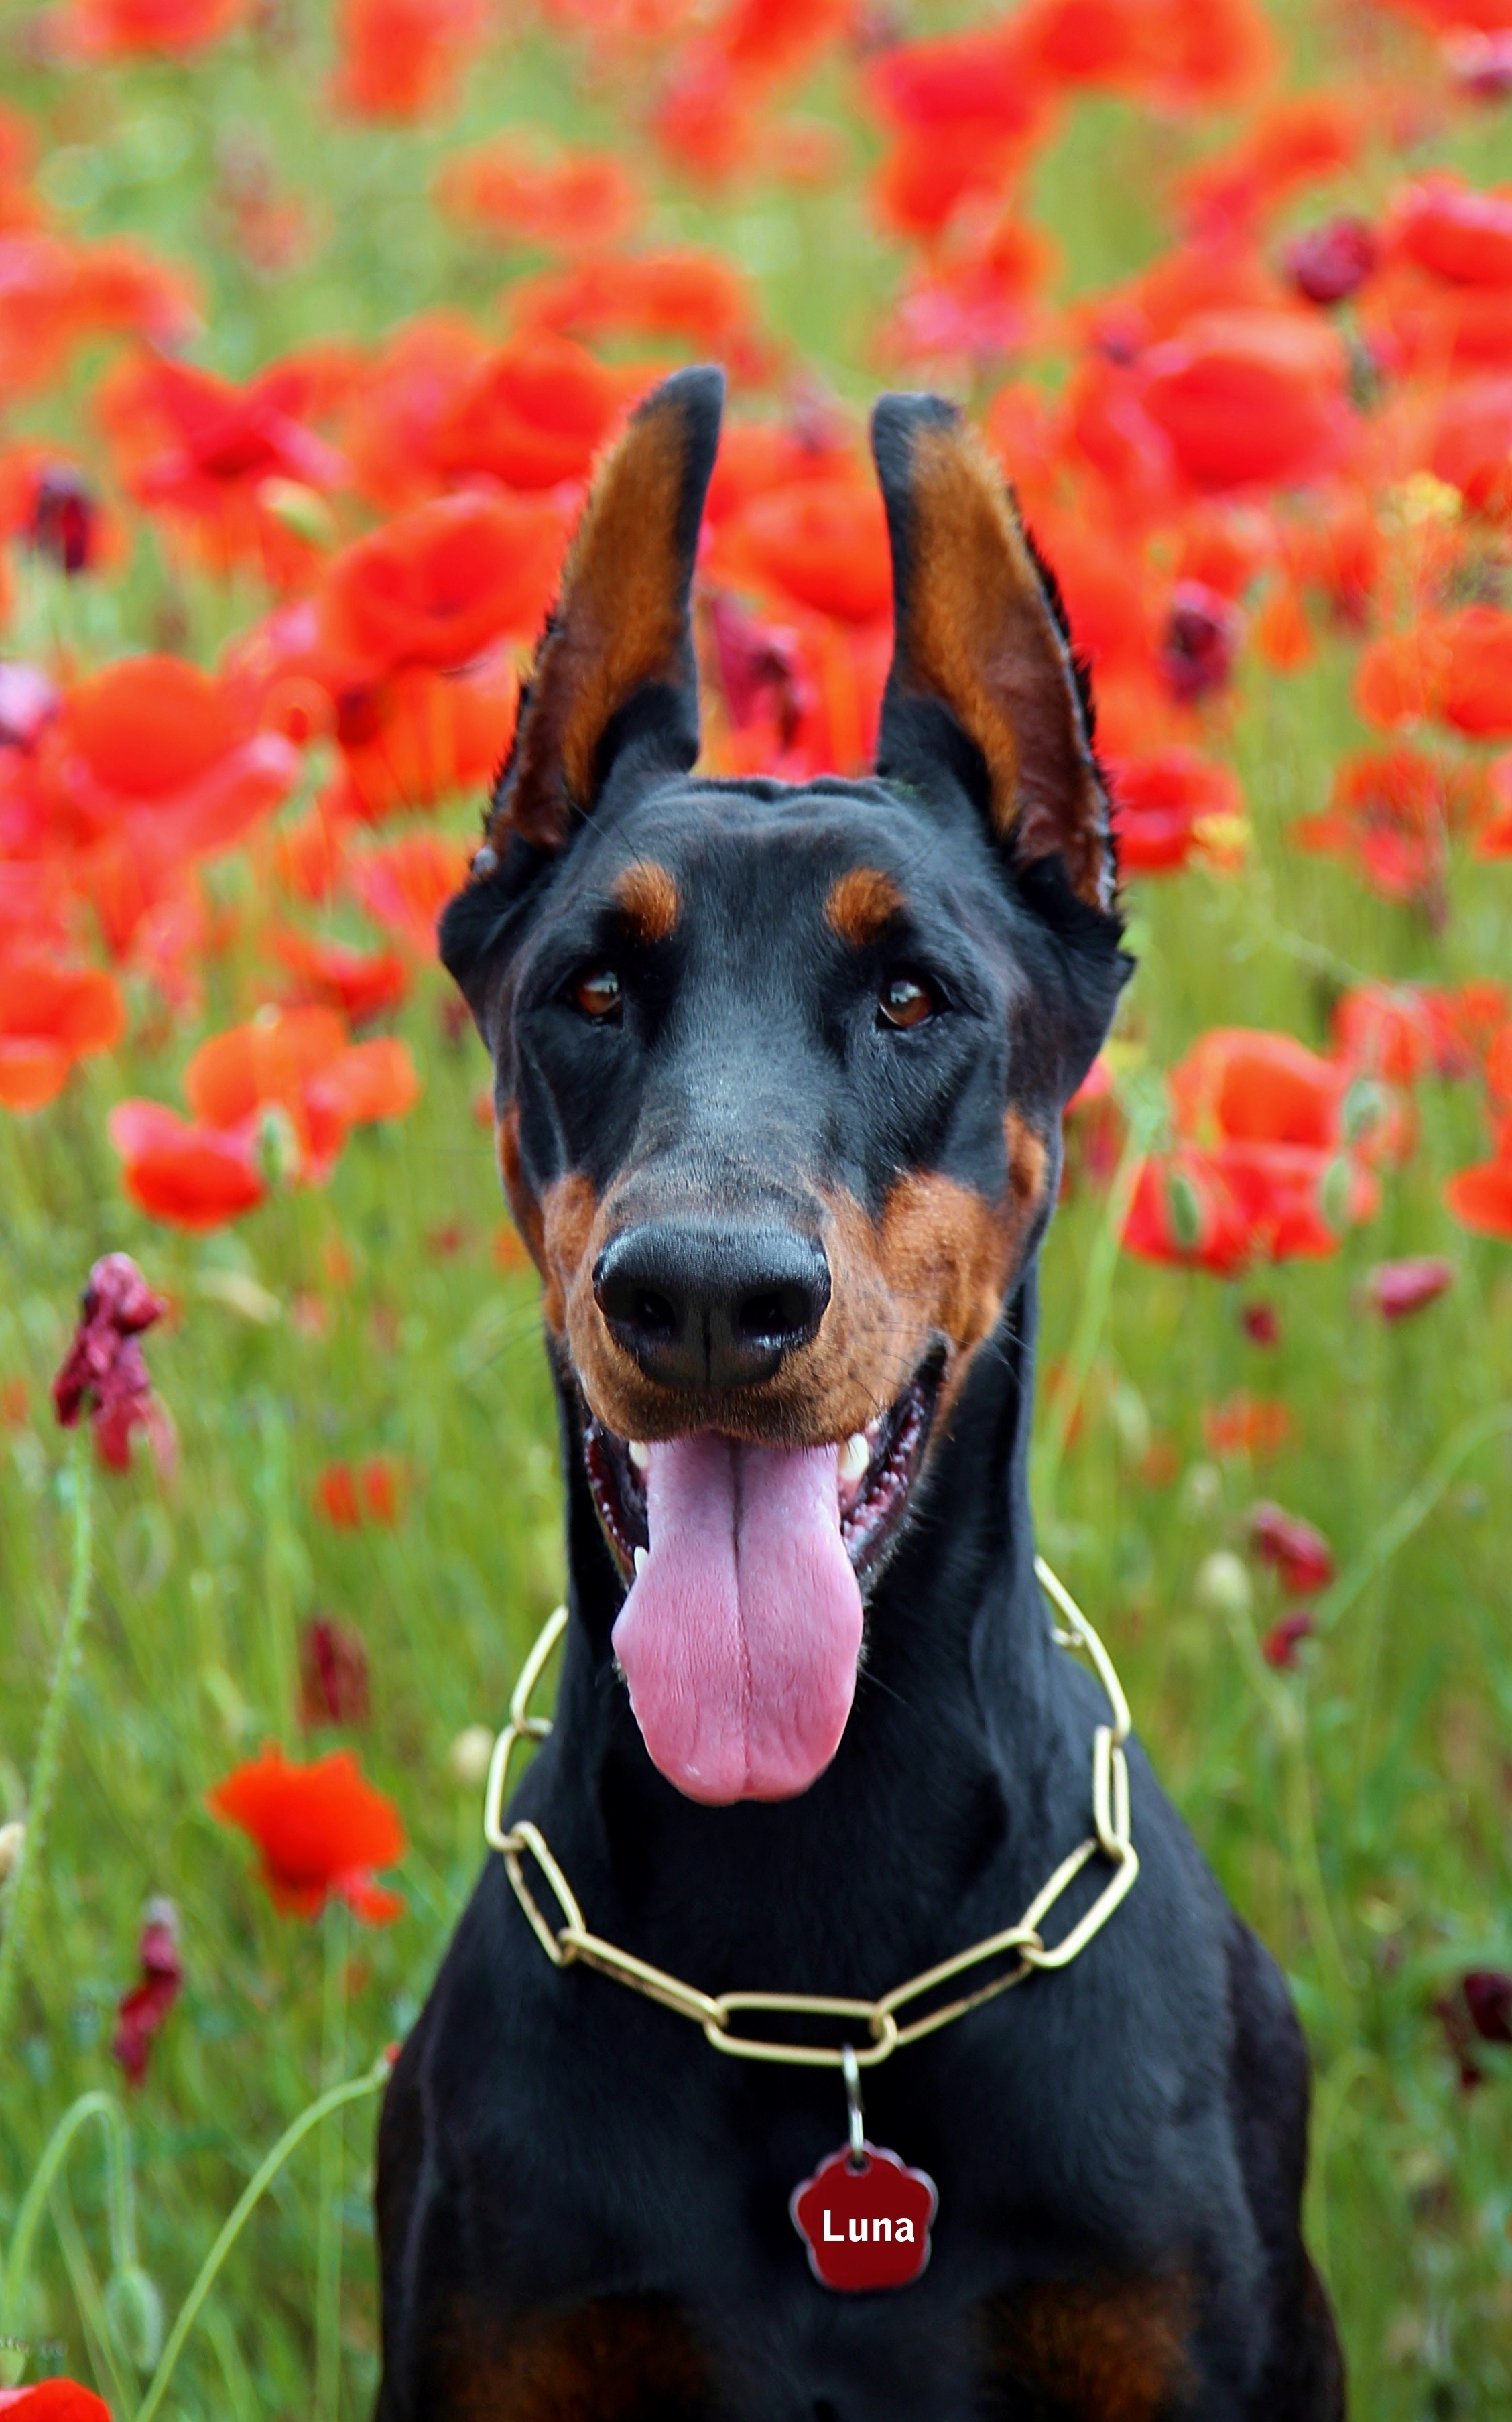
dog, portrait, mammal, vertebrate, poppy, dog breed, guard dog, german pinscher, pinscher, doberman dog fejk p, miniature pinscher, dog like mammal, dobermann, manchester terrier, toy manchester terrier